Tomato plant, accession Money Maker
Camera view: tilt-top (135 deg); turntable rotation: 0 degrees
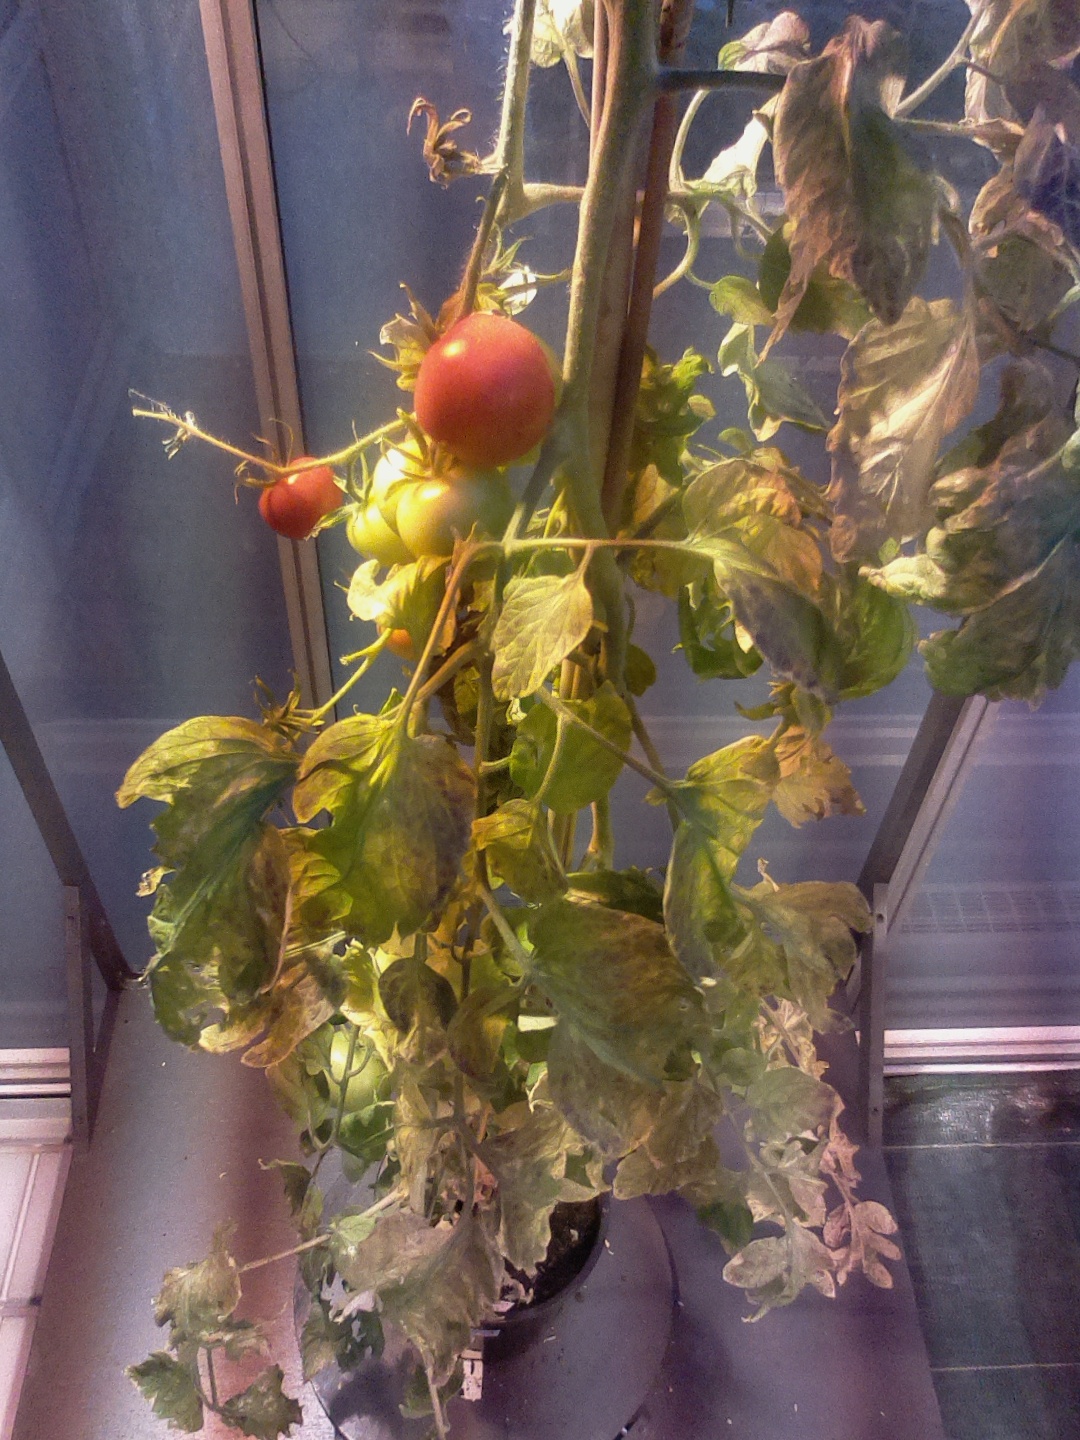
BBCH growth stage 82: 20%-30% of fruits show typical fully ripe color